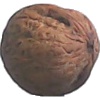
Label: walnut